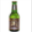
Label: bottle